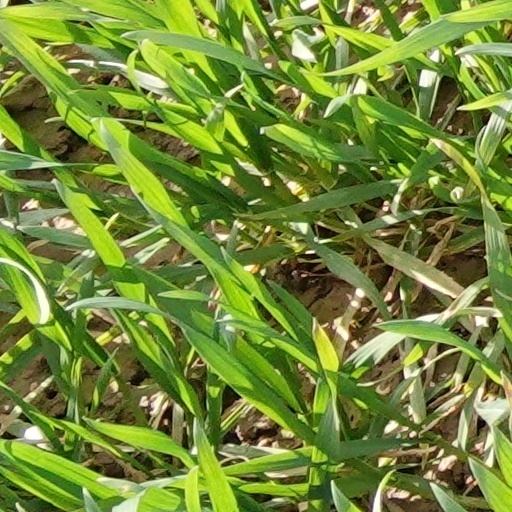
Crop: wheat